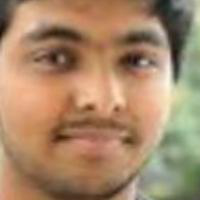
Age group: age 21-30